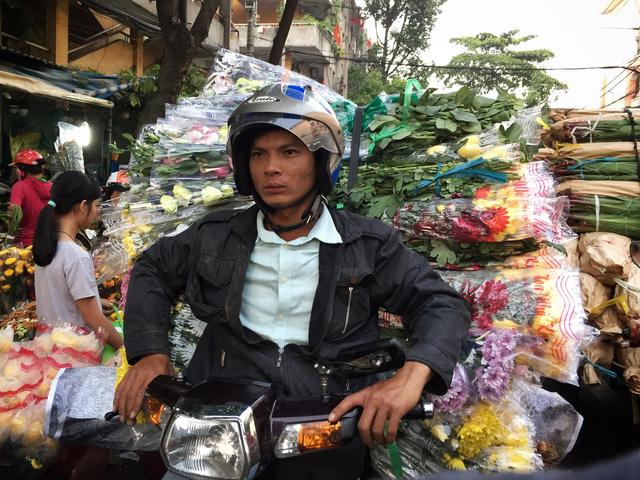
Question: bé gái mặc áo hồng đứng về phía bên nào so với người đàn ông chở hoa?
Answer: bé gái mặc áo hồng đang đứng phía sau bên tay phải người đàn ông chở hoa